Joru

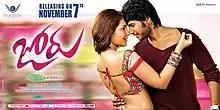
Theatrical release poster

Joru is a 2014 Indian Telugu language romantic comedy film directed by Kumar Nagendra and produced by Ashok and Nagarjuna. Ram Pasupuleti worked as assistant director for this film. The film features Sundeep Kishan, Raashii Khanna, Priya Banerjee and Sushma Raj in lead roles. The music was composed by Bheems Ceciroleo. The film was released on 7 November 2014.